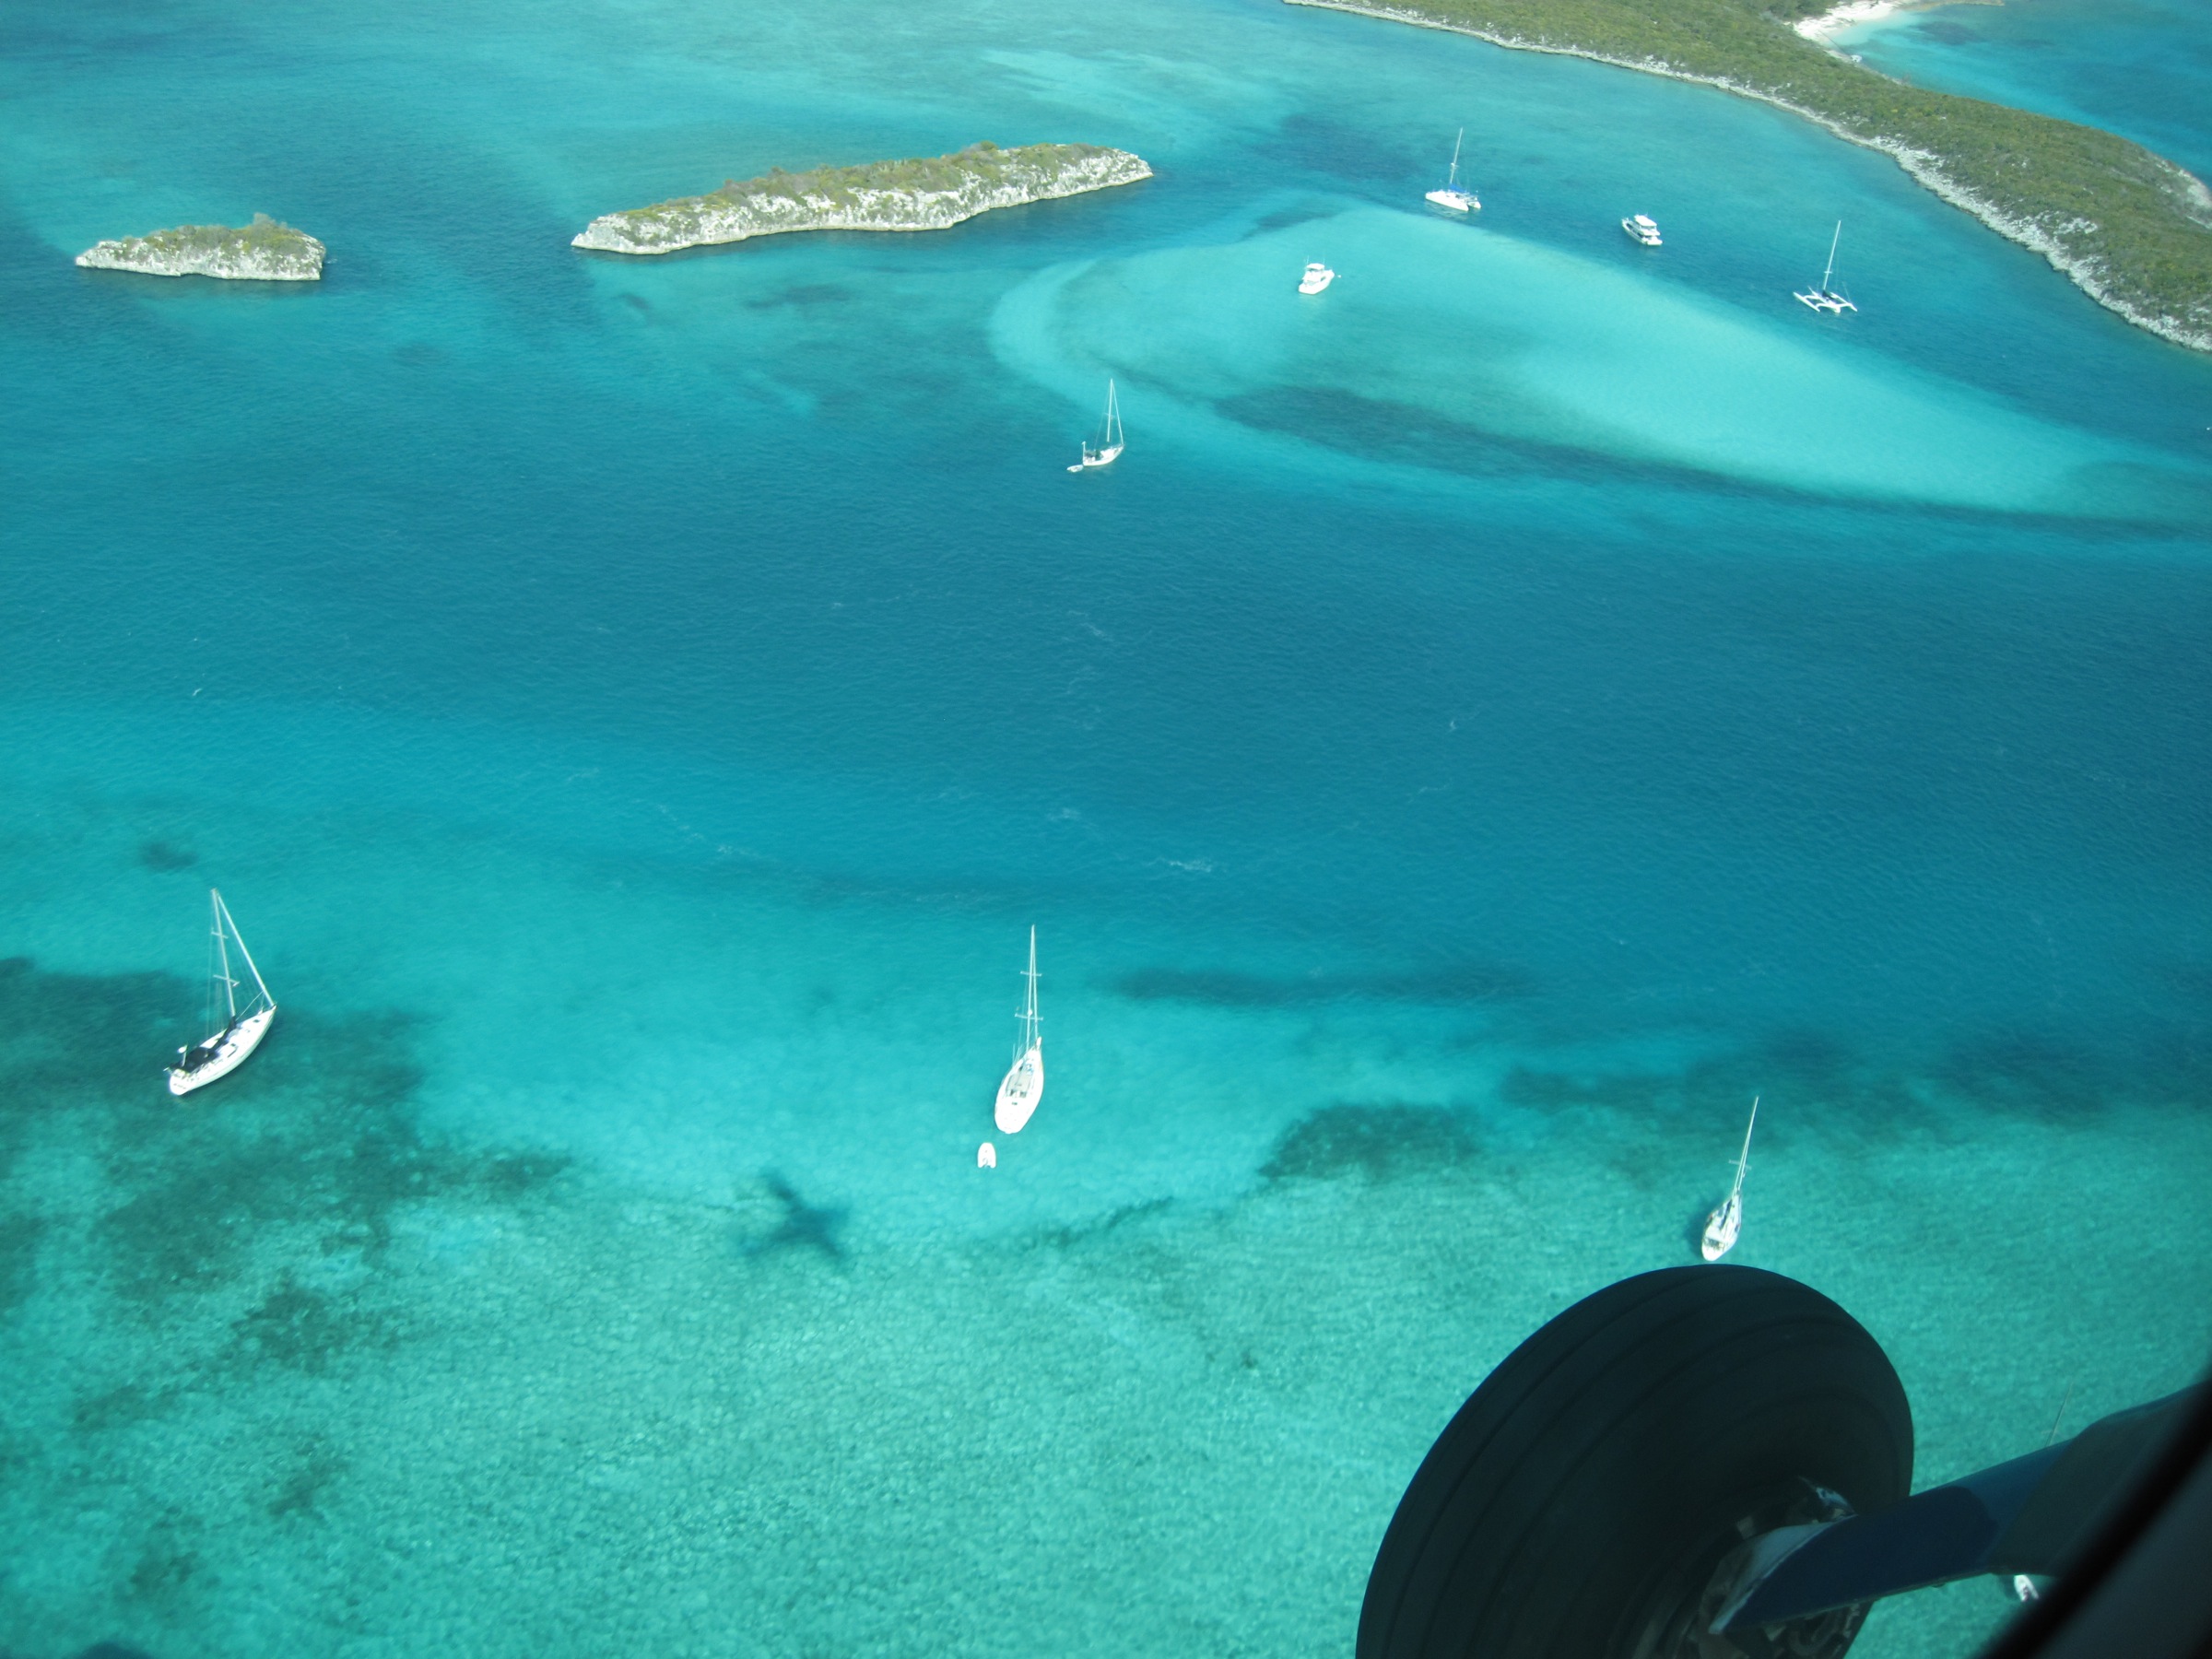
sea, ocean, underwater, biology, mammal, reef, bahamas, marine mammal, marine biology, whales dolphins and porpoises